Miyazaki (city)

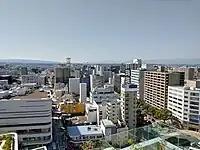
Downtown of Miyazaki

Miyazaki is primarily a regional commercial center. Although eastern Miyazaki is designated as the "Miyazaki SUN Technopolis area", there is no large-scale industry in Miyazaki City as the city is hampered by poor transportation and logistics connections with other areas of Japan. In recent years, the city has been actively attracting the information industry. Rural parts of the city are still agricultural, cultivation of tomatoes, peppers, cucumbers, and other crops, and food processing factories. Solaseed Air, a regional airline, has its head office in Miyazaki.